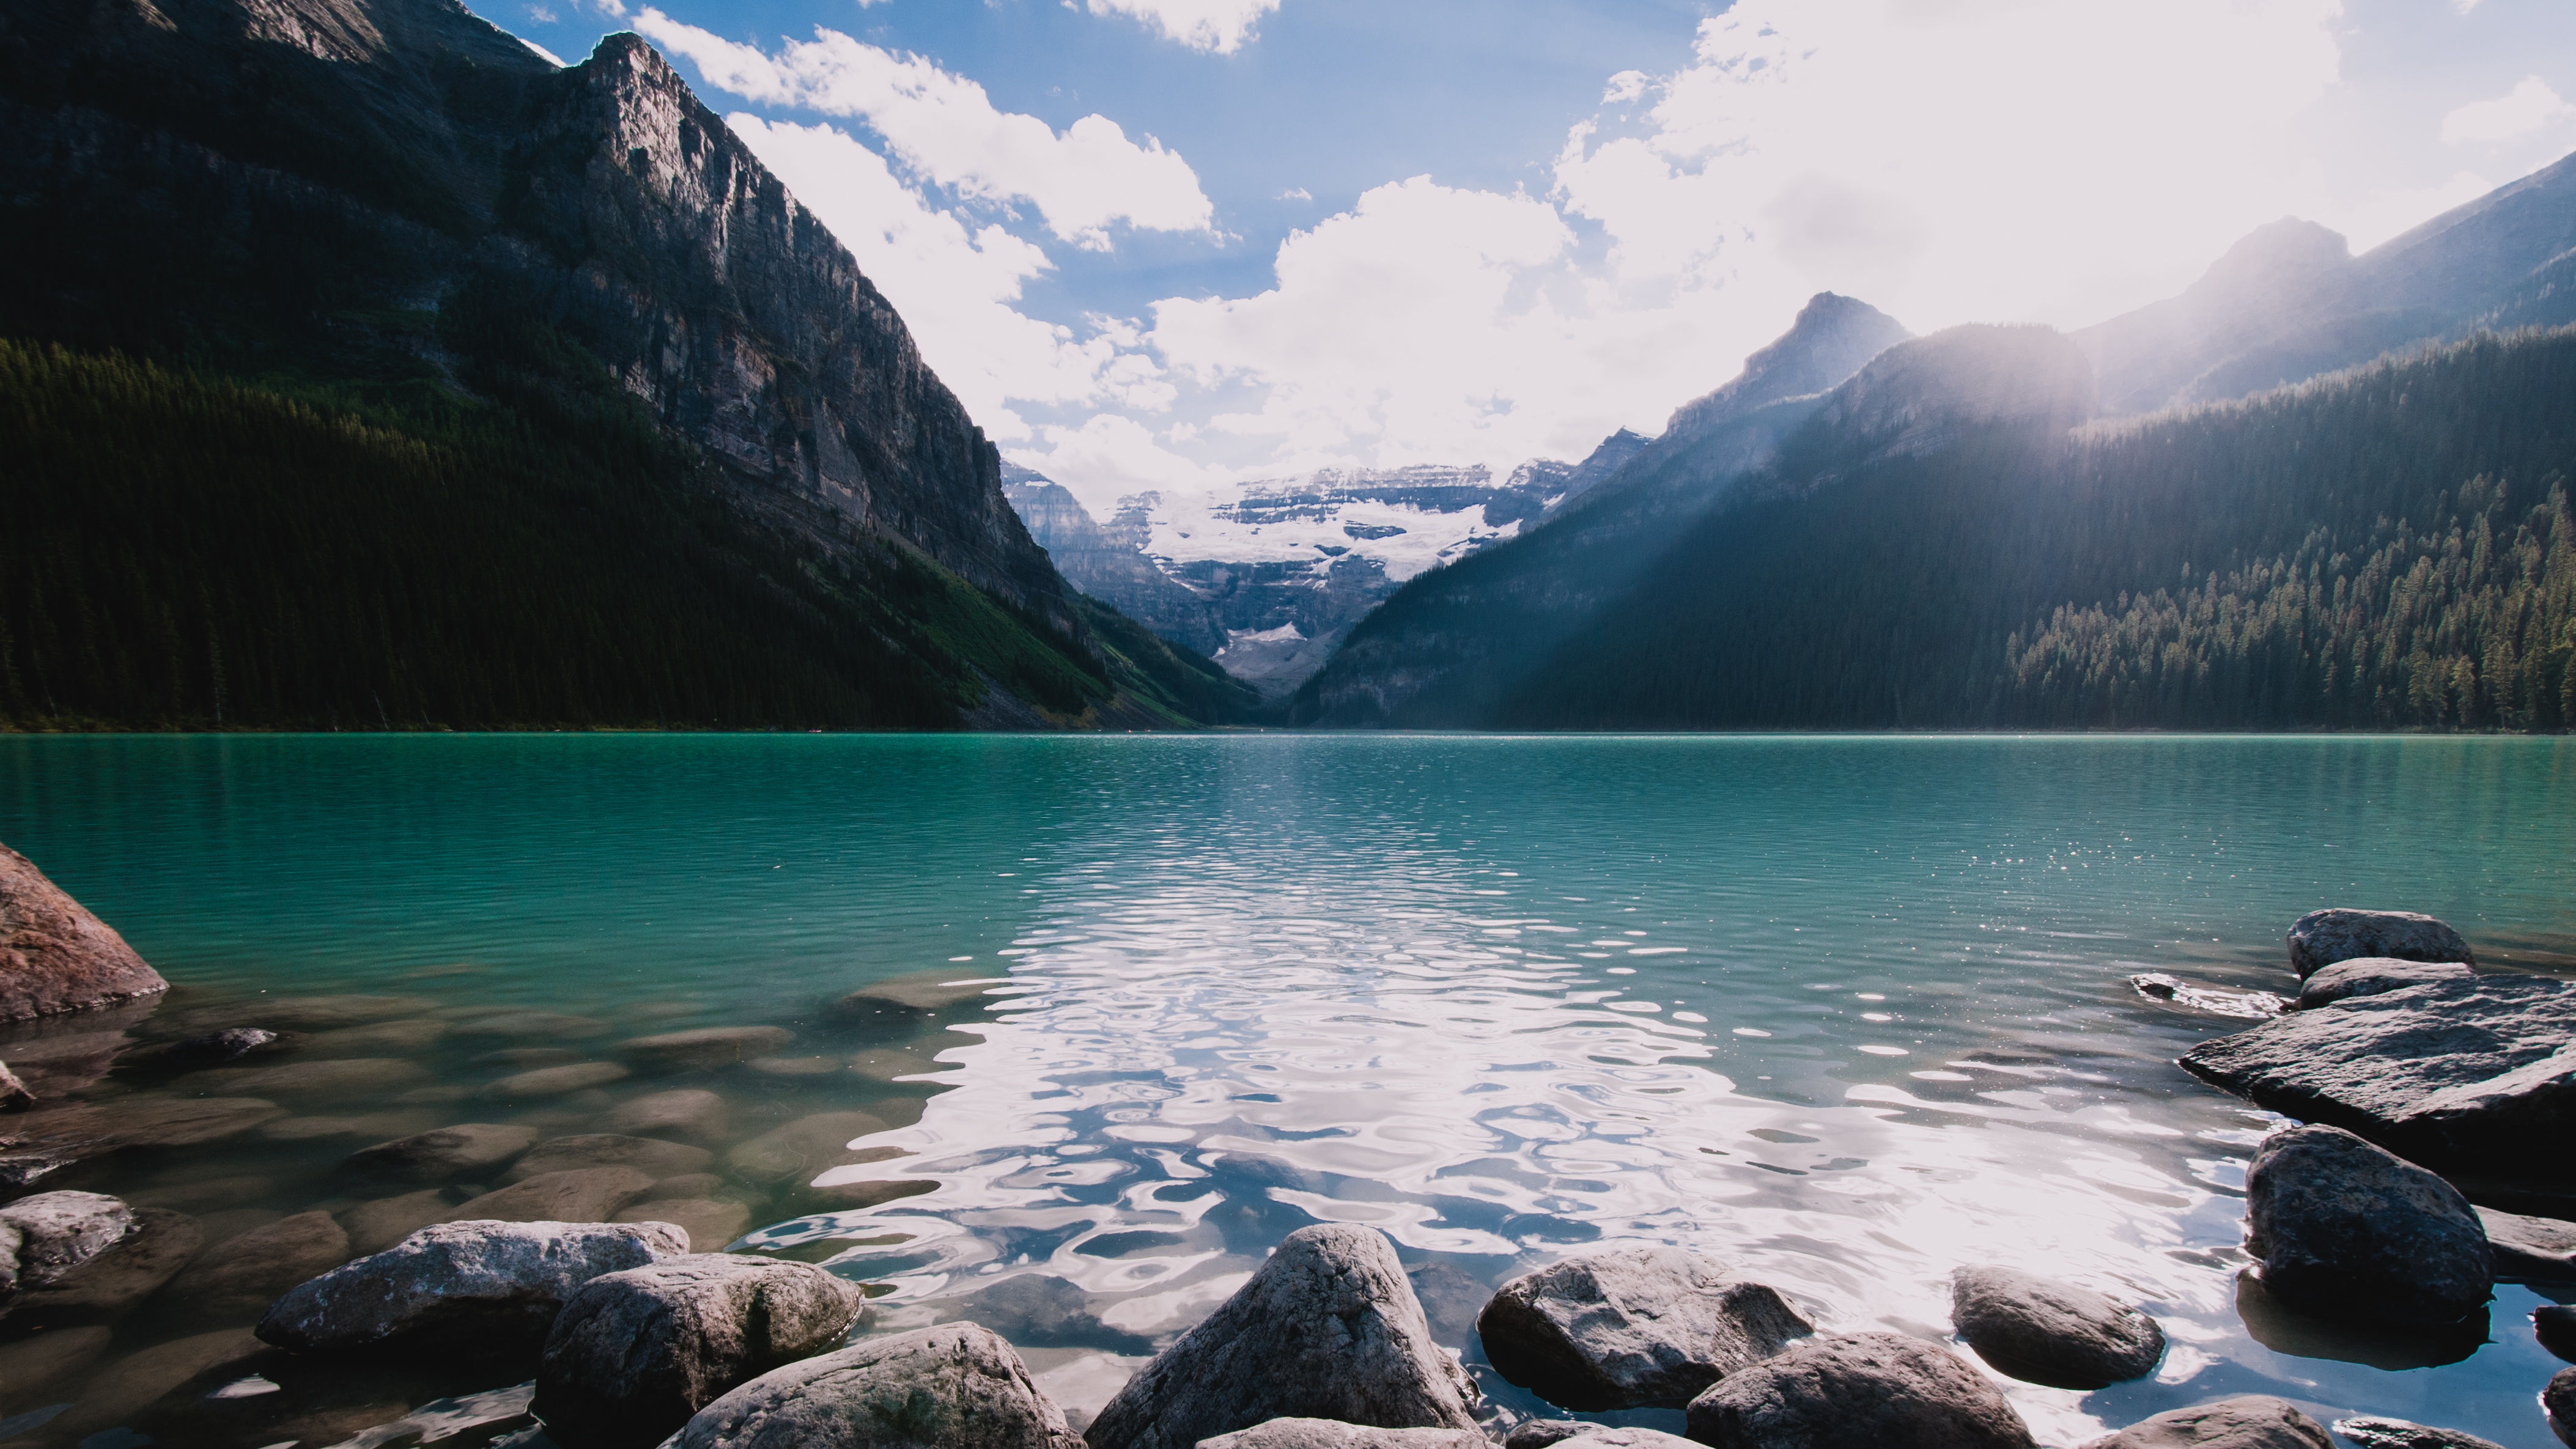
landscape, sea, nature, wilderness, mountain, lake, mountain range, reflection, fjord, alps, loch, landform, mountainous landforms, glacial landform